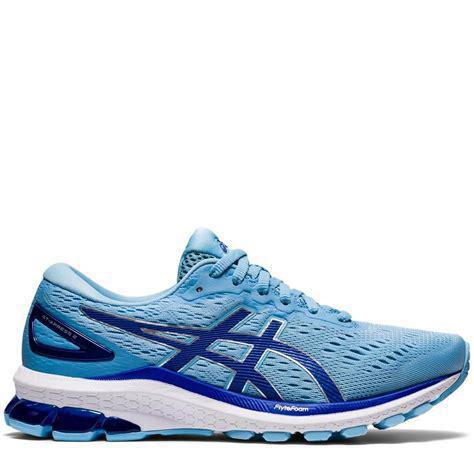
Brand: Asics
Model: Gt Ii